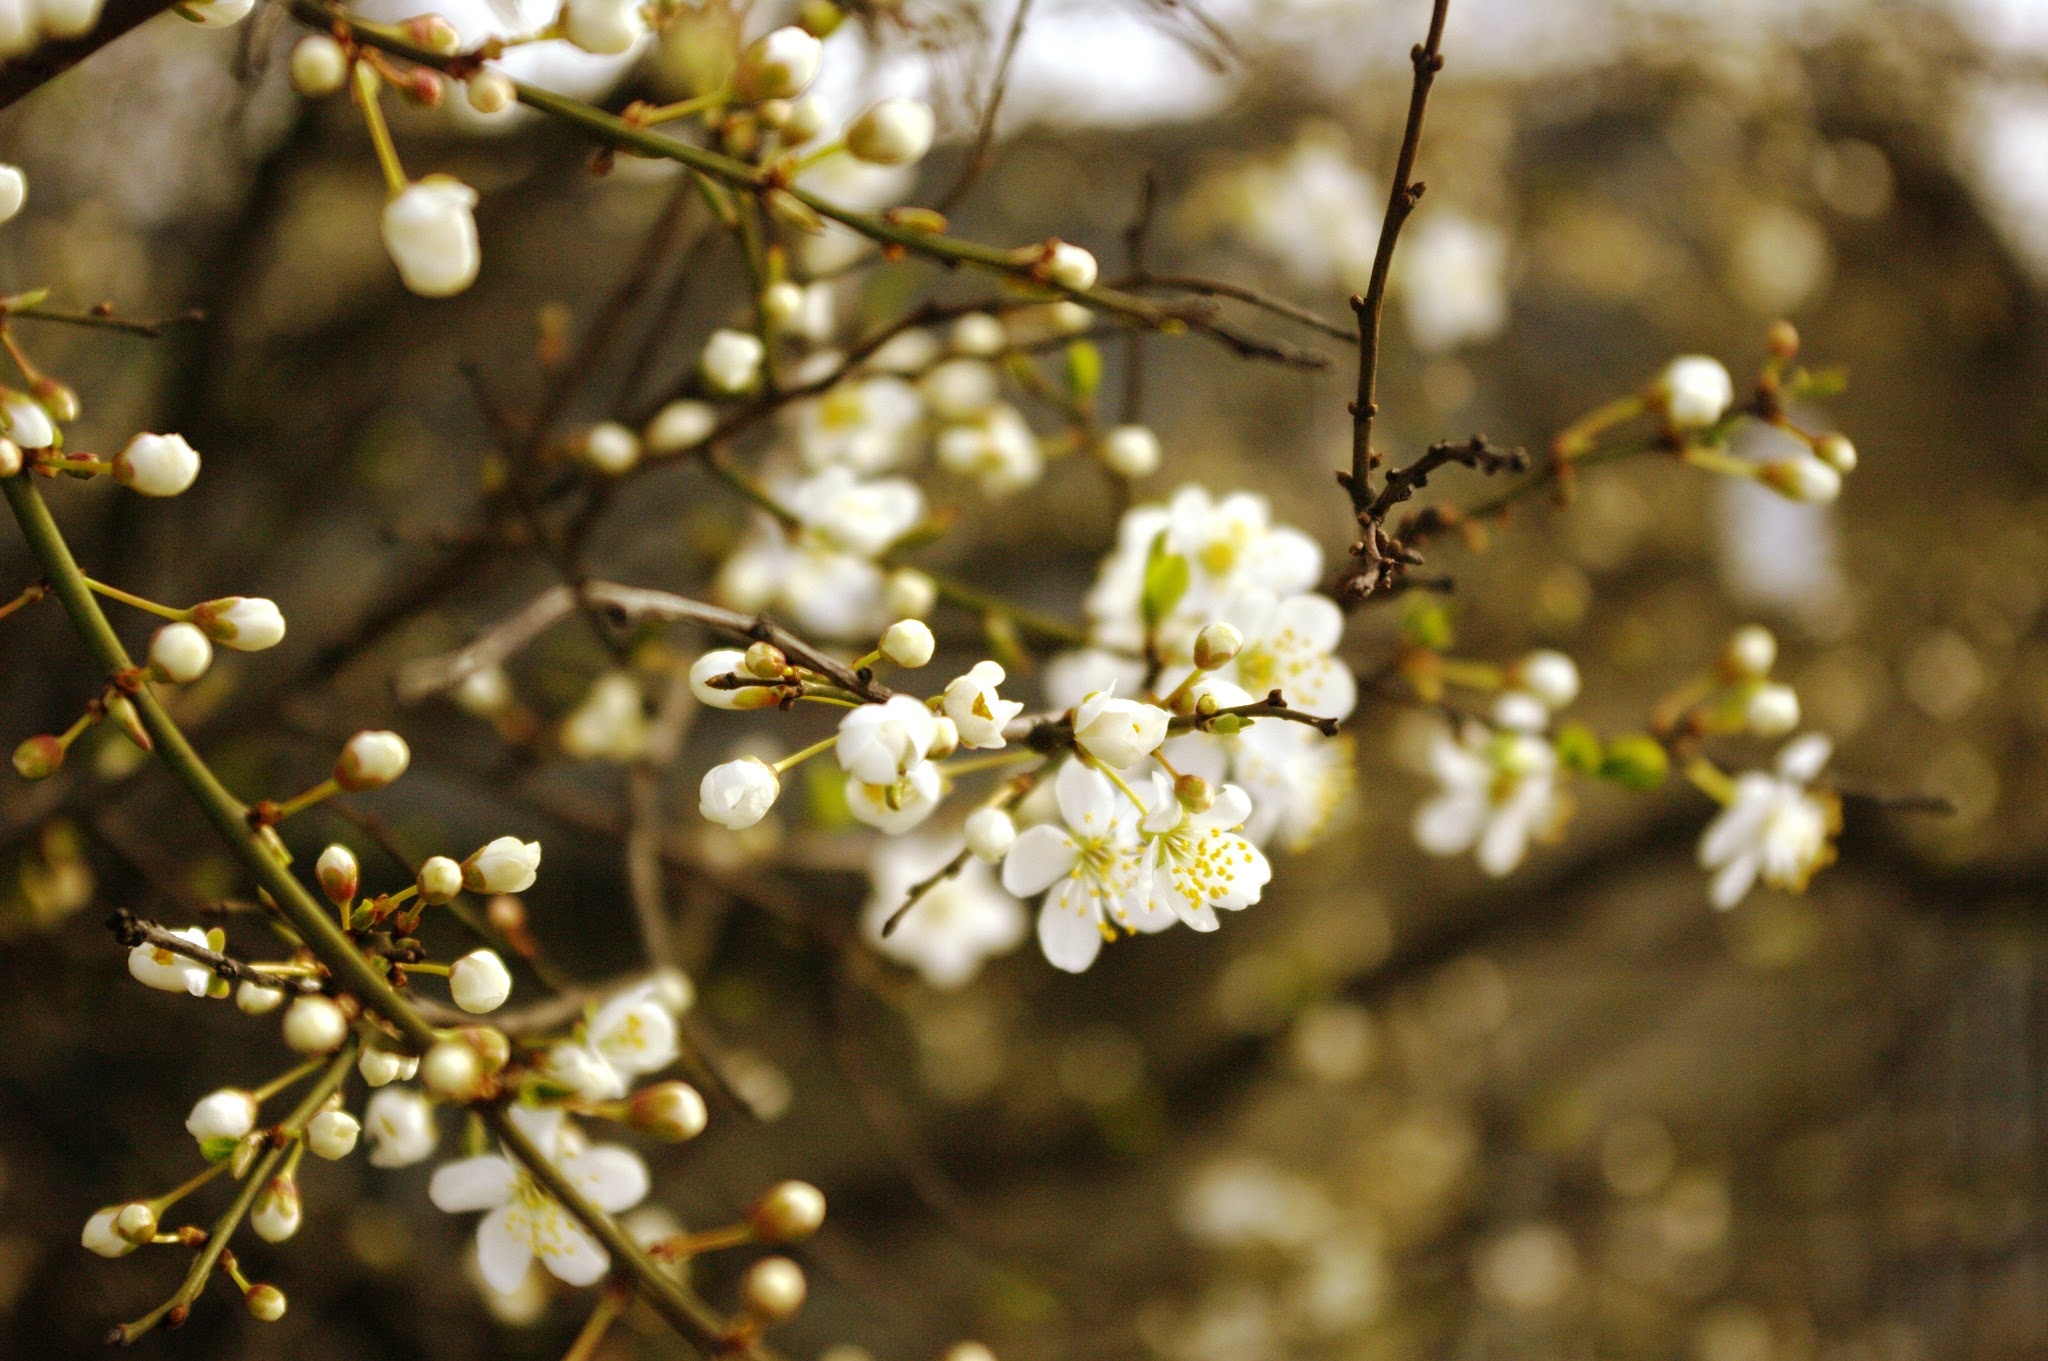
tree, nature, branch, blossom, plant, fruit, sunlight, leaf, flower, food, spring, produce, autumn, botany, flora, season, cherry blossom, twig, macro photography, flowering plant, land plant